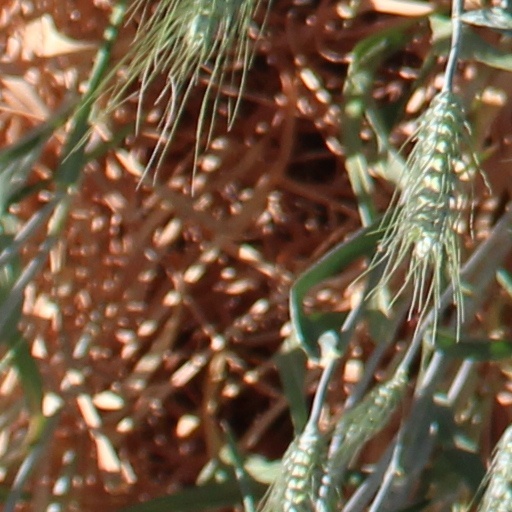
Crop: wheat